Sweepstakes (clipper)

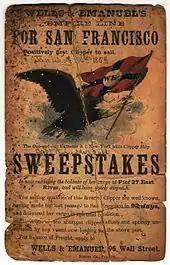
Sailing card

Of the California Clippers, which sailed between 1850-1860, "Sweepstakes" was one of eighteen ships that made passages between New York and San Francisco in less than 100 days. The fastest trip between New York and San Francisco was 89 days; "Sweepstakes" came in seventh, with a passage of 94 days.